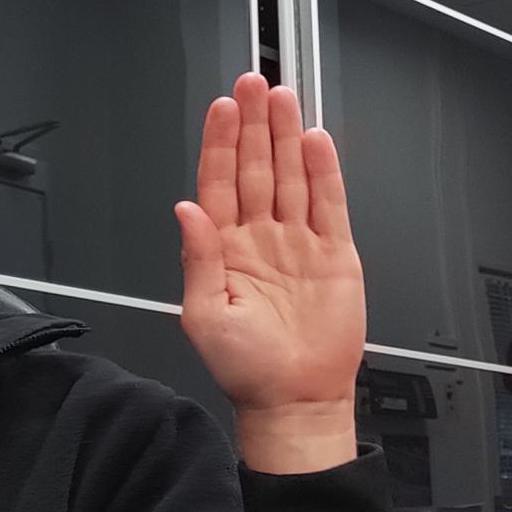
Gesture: stop